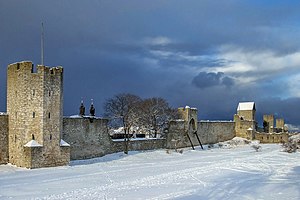
Visby ringmur
Muren set fra øst.
Visby ringmur eller Visby bymur er en middelalderlig bymur, der er anlagt omkring den inderste del af Visby på Gotland. Som det største, mest omfattende og bedst bevarede bymur i Skandinavien er muren en vigtig del af Visby som et verdensarvssted.